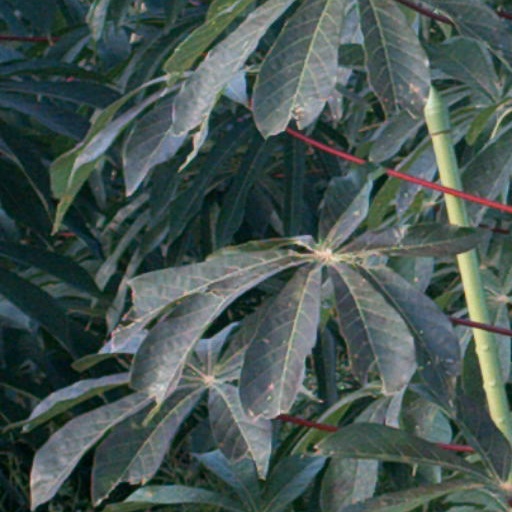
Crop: cassava